Tea culture in Japan

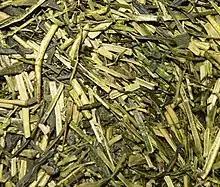
Kukicha, tea in stems

Japan is by far the most technologically advanced tea-growing country in the world. This phenomenon began in the early 20th century, with the development of patented large shears. It accompanied the development of lowland plantations, traditionally located on slopes, and the beginning of the era of productivism. The 1960s saw the development of the first one- or two-person plucking machines, followed shortly after by portable machines, a kind of tea leaf harvester. Subsequently, Japanese industrial companies (in particular Kawasaki and Ochiai) led the way in the development of tea leaf plucking machines, creating more diverse and powerful machines. The vast majority of Japanese tea harvesting is mechanized (around 90%), with only the best quality teas remaining hand-picked. The Japanese example is often cited in other tea-producing countries to justify the mechanization of tea production. This mechanization explains the appearance of Japanese tea fields, in which the bushes are pruned into a rounded shape and spaced at very regular intervals to facilitate the passage of machinery. The machines used to pick the tea leaves are, however, criticized for pruning without taking leaf quality into account, although selective laser-aimed machines are now available. In fact, Japan has not only the highest number of machines per hectare, but also the most advanced.